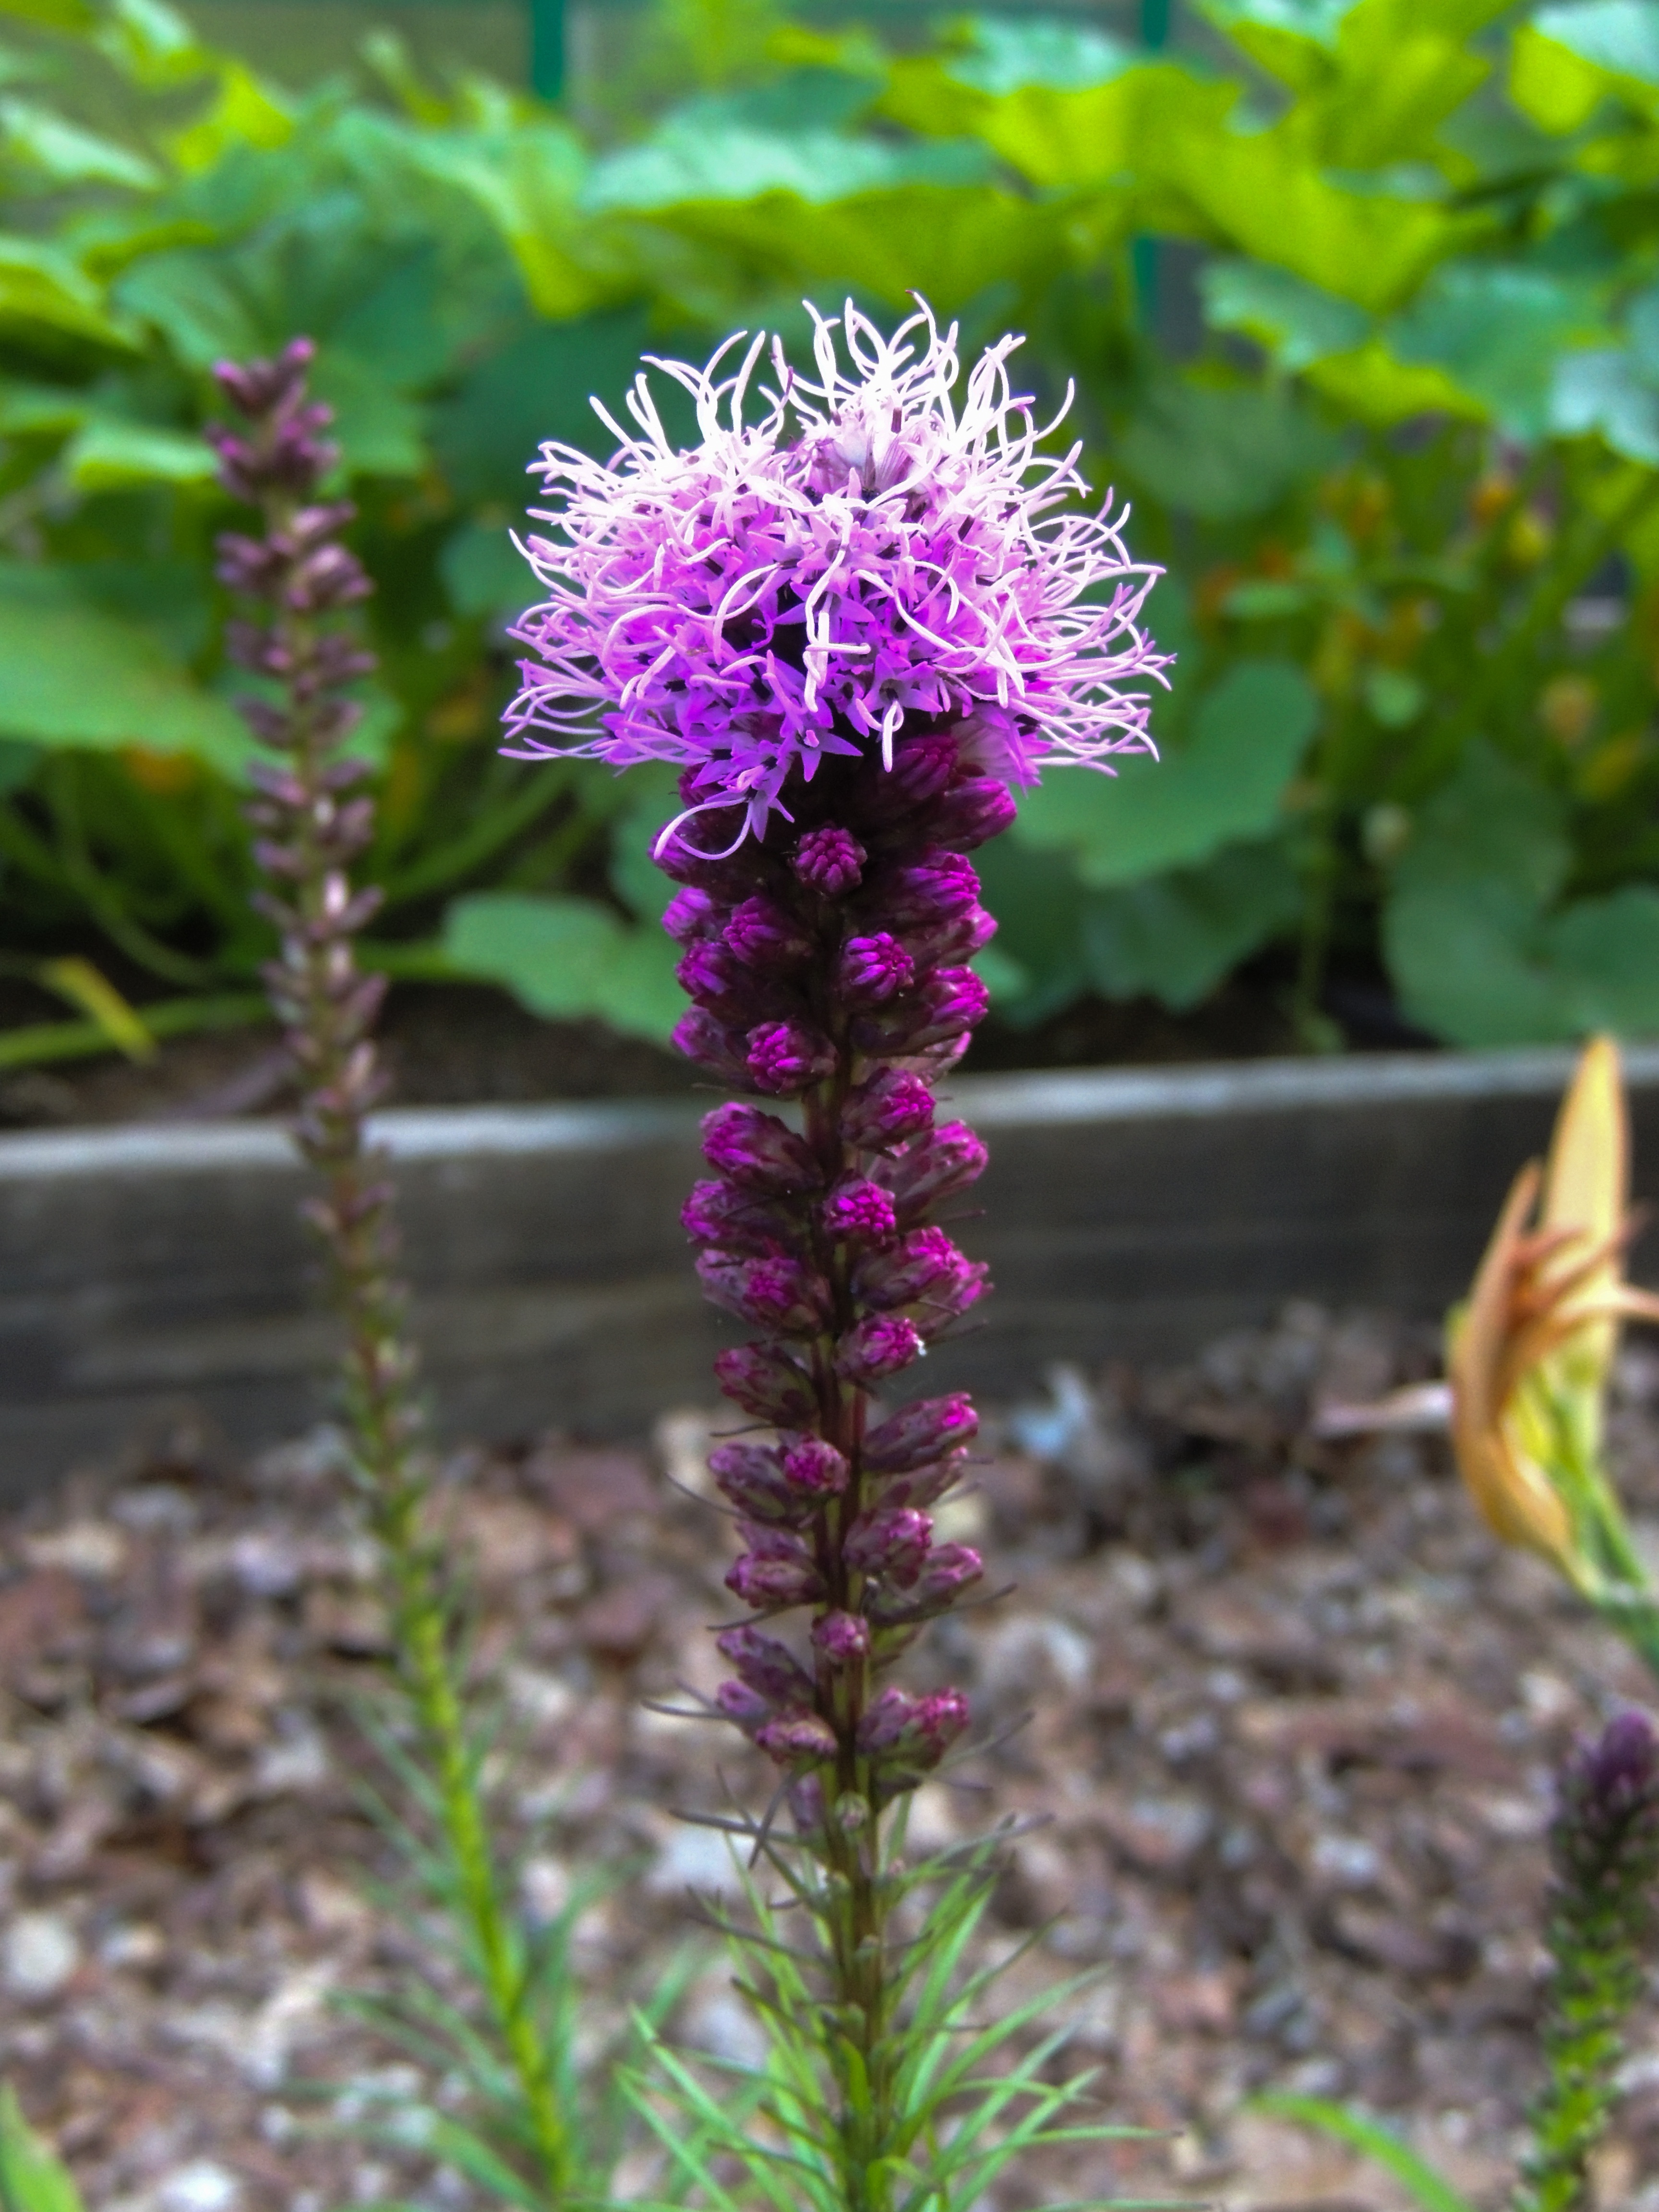
nature, spiky, plant, flower, purple, green, herb, botany, garden, flora, botanical, wildflower, stalk, shrub, flowering plant, liatris, blazing star, gayfeather, annual plant, land plant